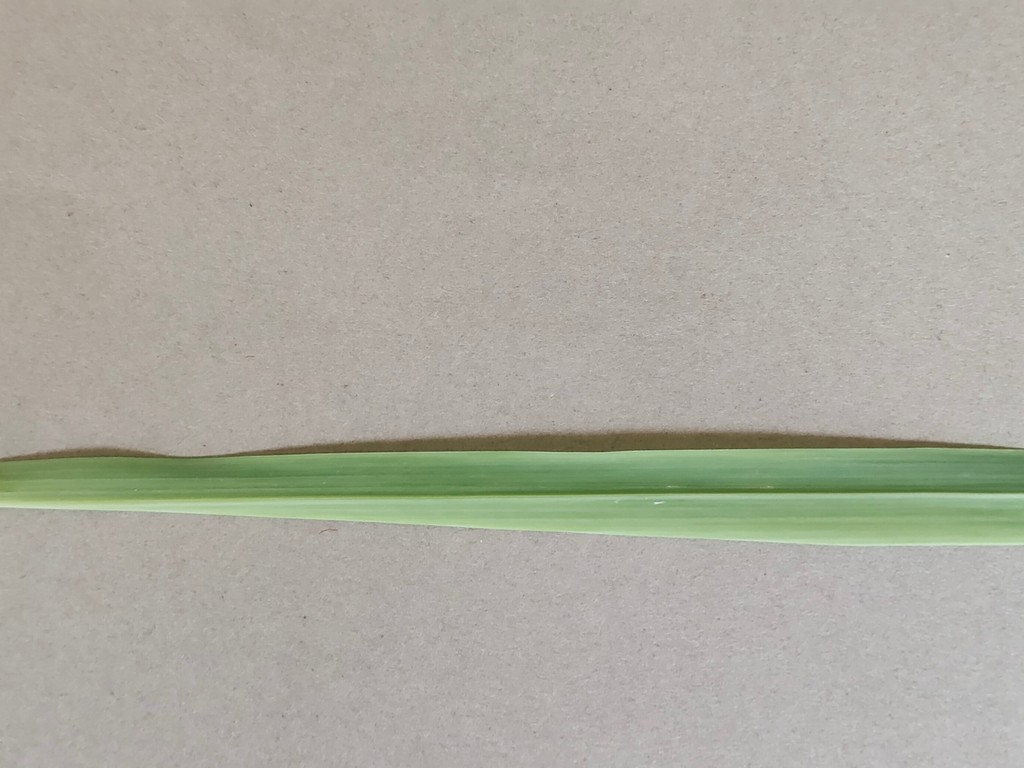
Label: Healthy